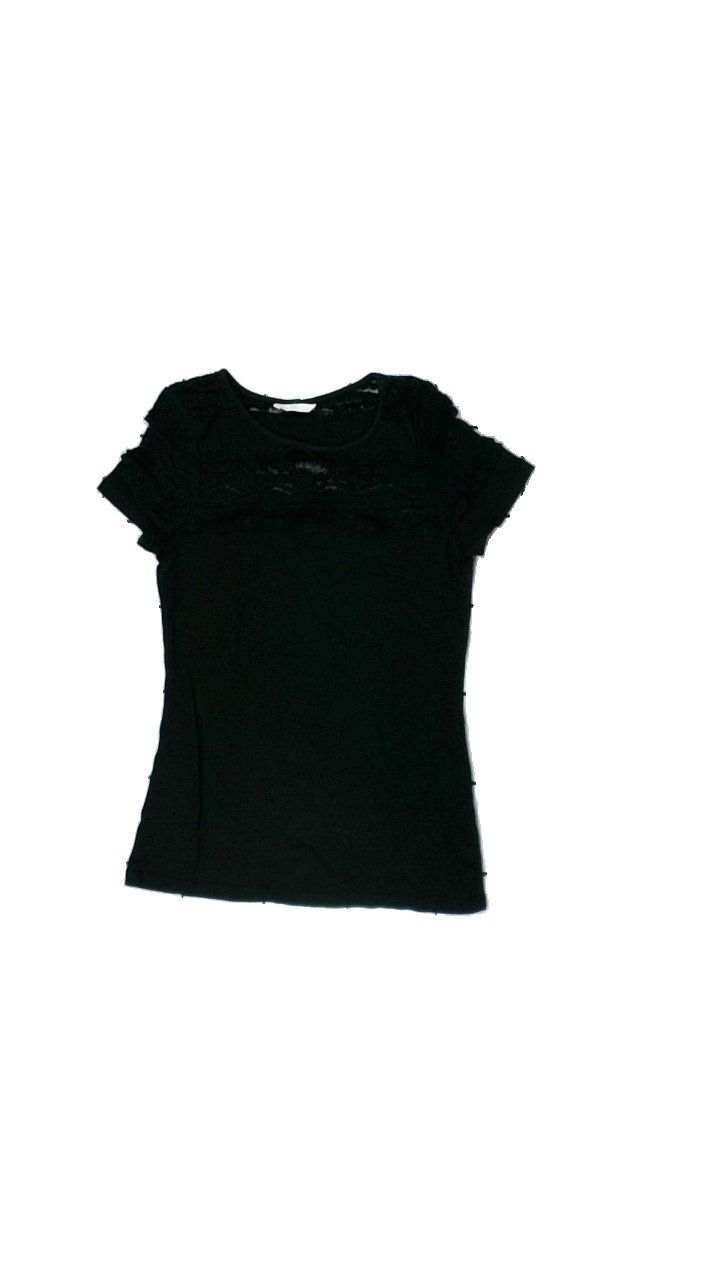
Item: T-shirt (Ladies)
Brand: H&m
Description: svart t-shirt med spets upptill, lite luddig
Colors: Black
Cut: Regular
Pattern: Lace
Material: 100% cotton
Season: All
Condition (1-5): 4
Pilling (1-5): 5
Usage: Reuse
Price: <50